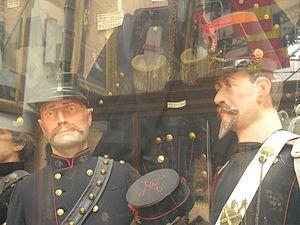
L’uniformologie est un domaine de recherches historiques qui étudie les uniformes et effets militaires à travers les âges et les civilisations. Il a pour principaux sujets d'étude les effets vestimentaires, chaussures et coiffures militaires, l'équipement individuel, les insignes d'unités et de grades ou encore les décorations militaires mais se consacre également à celle des uniformes d'institutions civiles ou para-militaires.